Beagle Gulf

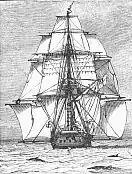
HMS "Beagle"

Beagle Gulf was named after the ship HMS "Beagle", on which Charles Darwin and Robert Fitzroy sailed around parts of Australia. The "Cambridge Dictionary of Australian Places" incorrectly states that "it was named in 1836 by Robert Fitzroy, commander of HMS Beagle, after his ship. The Beagle charted the area with Charles Darwin aboard as naturalist." However, Darwin and Fitzroy sailed in 1836 from King George's Sound (Western Australia) directly to the Cocos-Keeling Islands, at the south coast of Java, and from there to Cape Town and back to England. They stayed away from Beagle Gulf by 3000 sea miles and did not know of its existence. The gulf was actually named by Captain John Clements Wickham, commanding HMS Beagle during its survey of northern Australia in 1837-1838, at the beginning of her third and last long voyage.